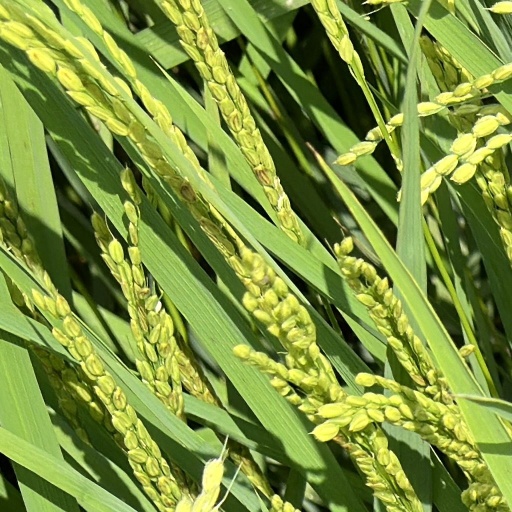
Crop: rice